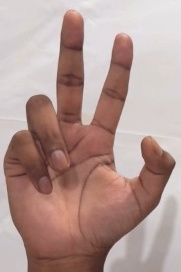
ASL sign: 3